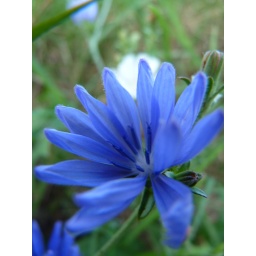
Wild flower in my cow field